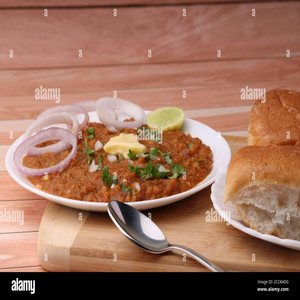
Dish: pavbhaji